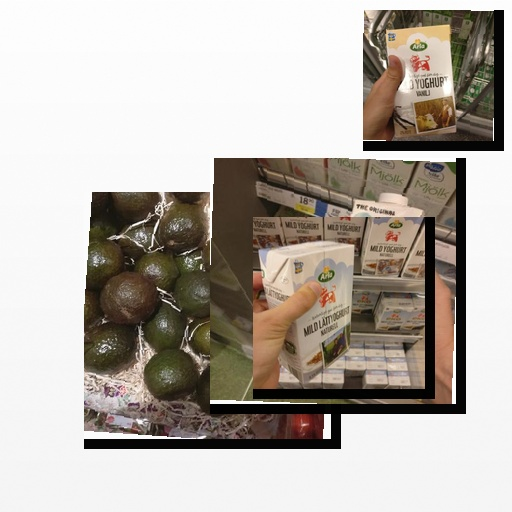
Food items: vanilla_yoghurt, natural_low_fat_yogurt, oatghurt, avocado